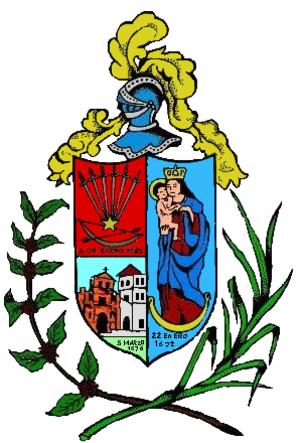
San Sebastián est l'une des 18 municipalités de l'État d'Aragua au Venezuela. Son chef-lieu est San Sebastián de los Reyes. En 2011, la population s'élève à 23 279 habitants.